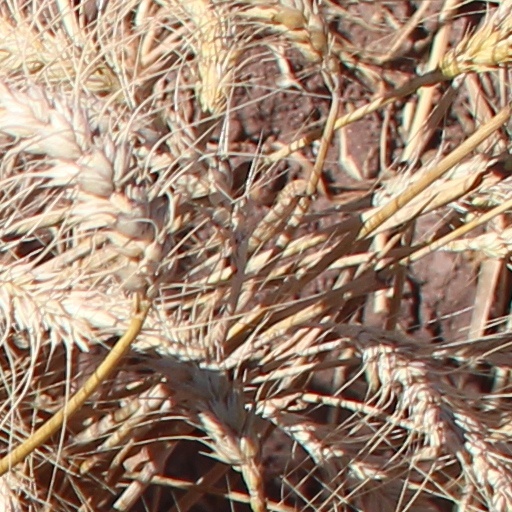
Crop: wheat